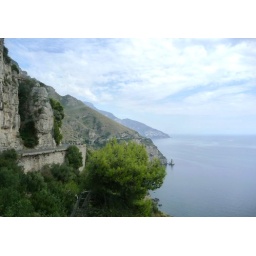
Amalfi Coast Italy. You can see the road our bus is travelling on in the left middle of photo.